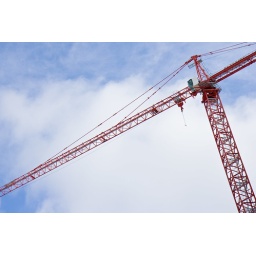
Sky High. Loved the red against the sky and how the lines went across the frame.